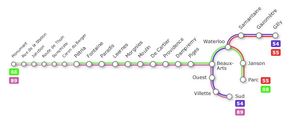
Carte du MLC de charleroi
Le métro léger de Charleroi est un réseau de transport en commun de l’agglomération de Charleroi en Belgique, de type métro léger.